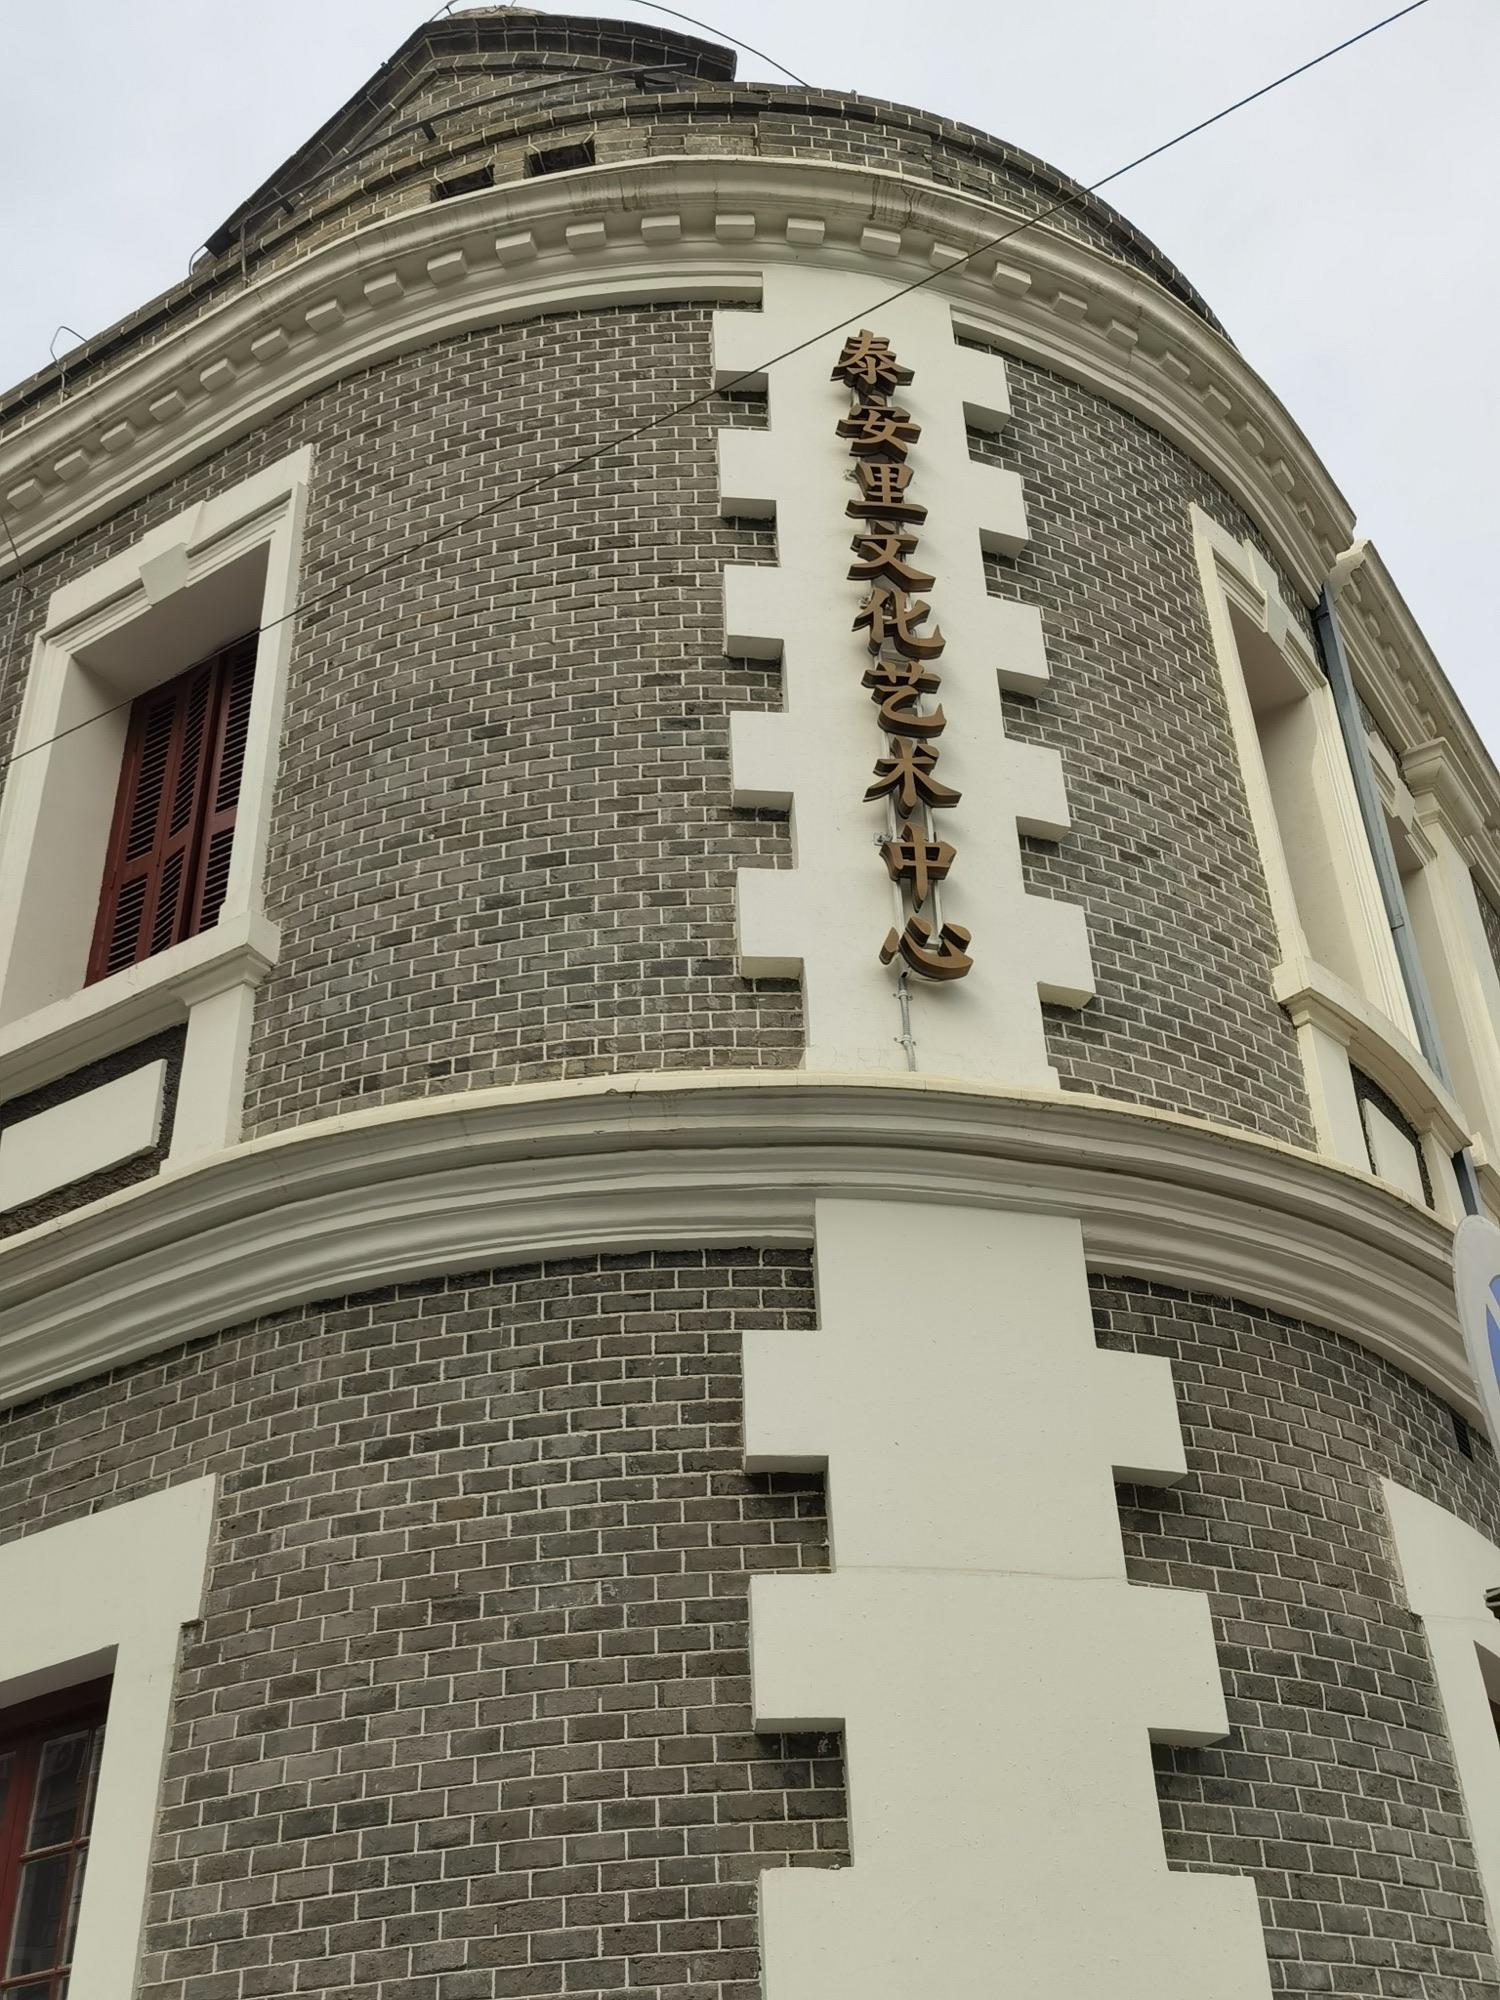
地标名称：泰安里文化艺术中心
所在城市：北京市·西城区